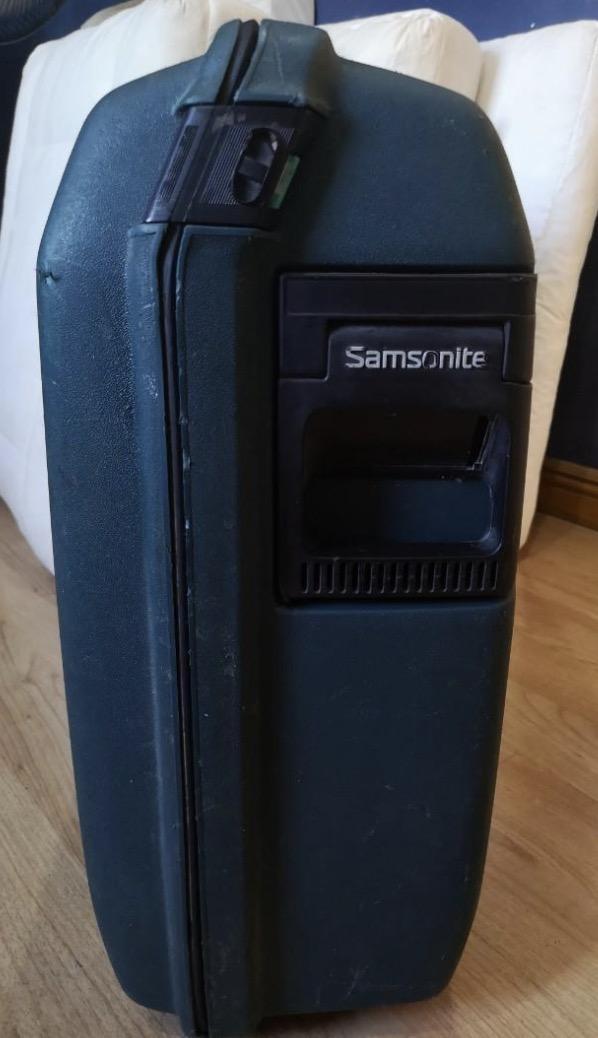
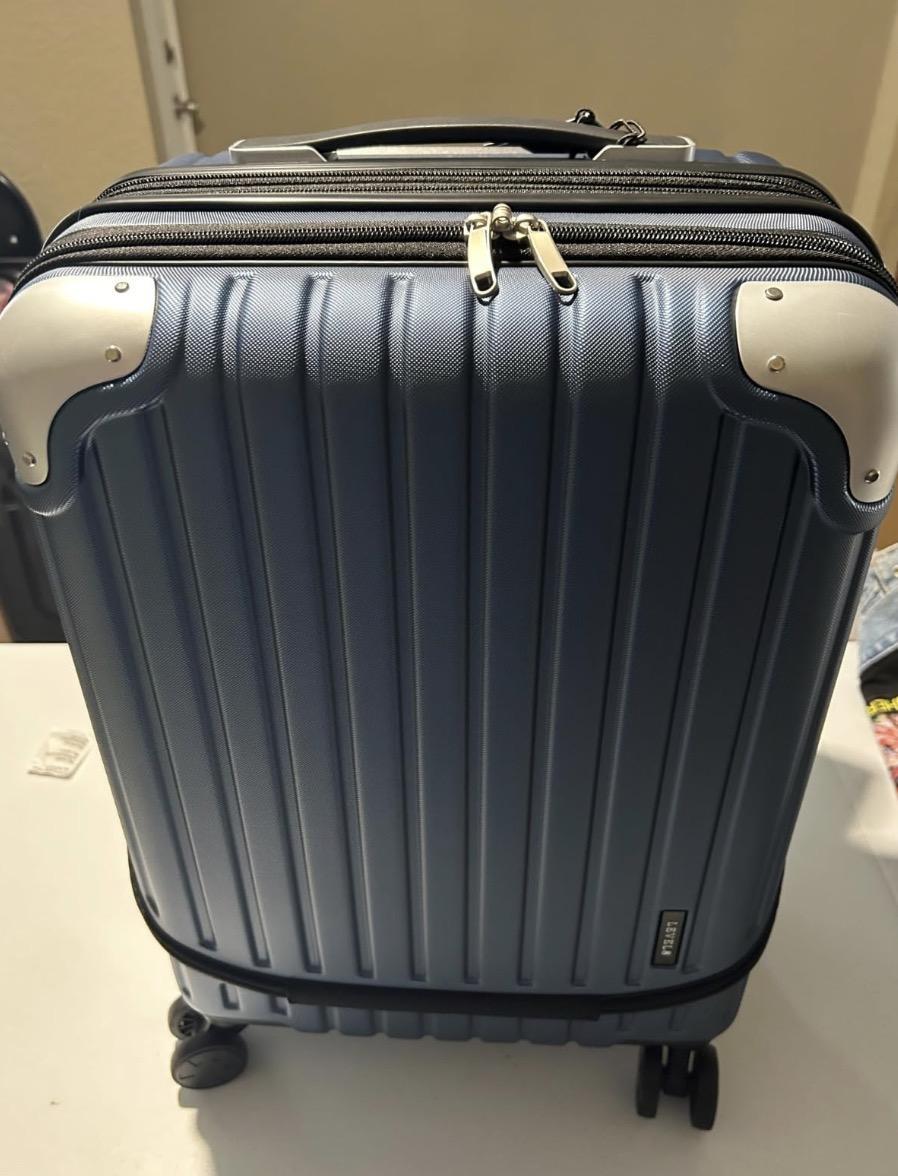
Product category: items_tea
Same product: no